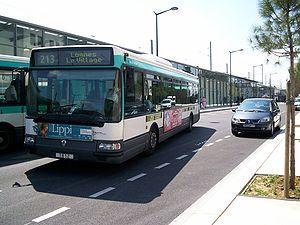
Bus 213 quittant le terminus de la gare de Chelles situé sur la nouvelle allée des transports